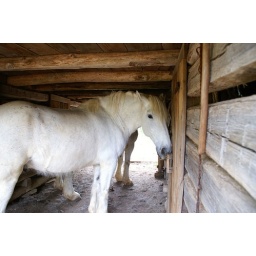
A big horse in the barn at the Homplace farmstead